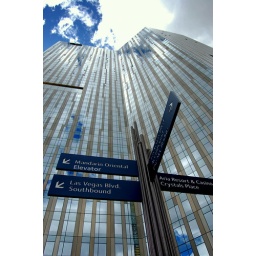
A direction market at the base of the City Center towers in Las Vegas.